Alain Rochat

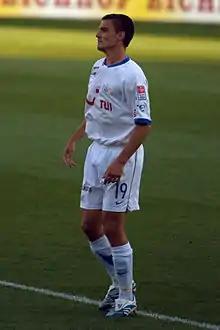

Alain Rochat (born 1 February 1983) is a former professional footballer who played as a full-back. Born in Canada, he represented Switzerland internationally.